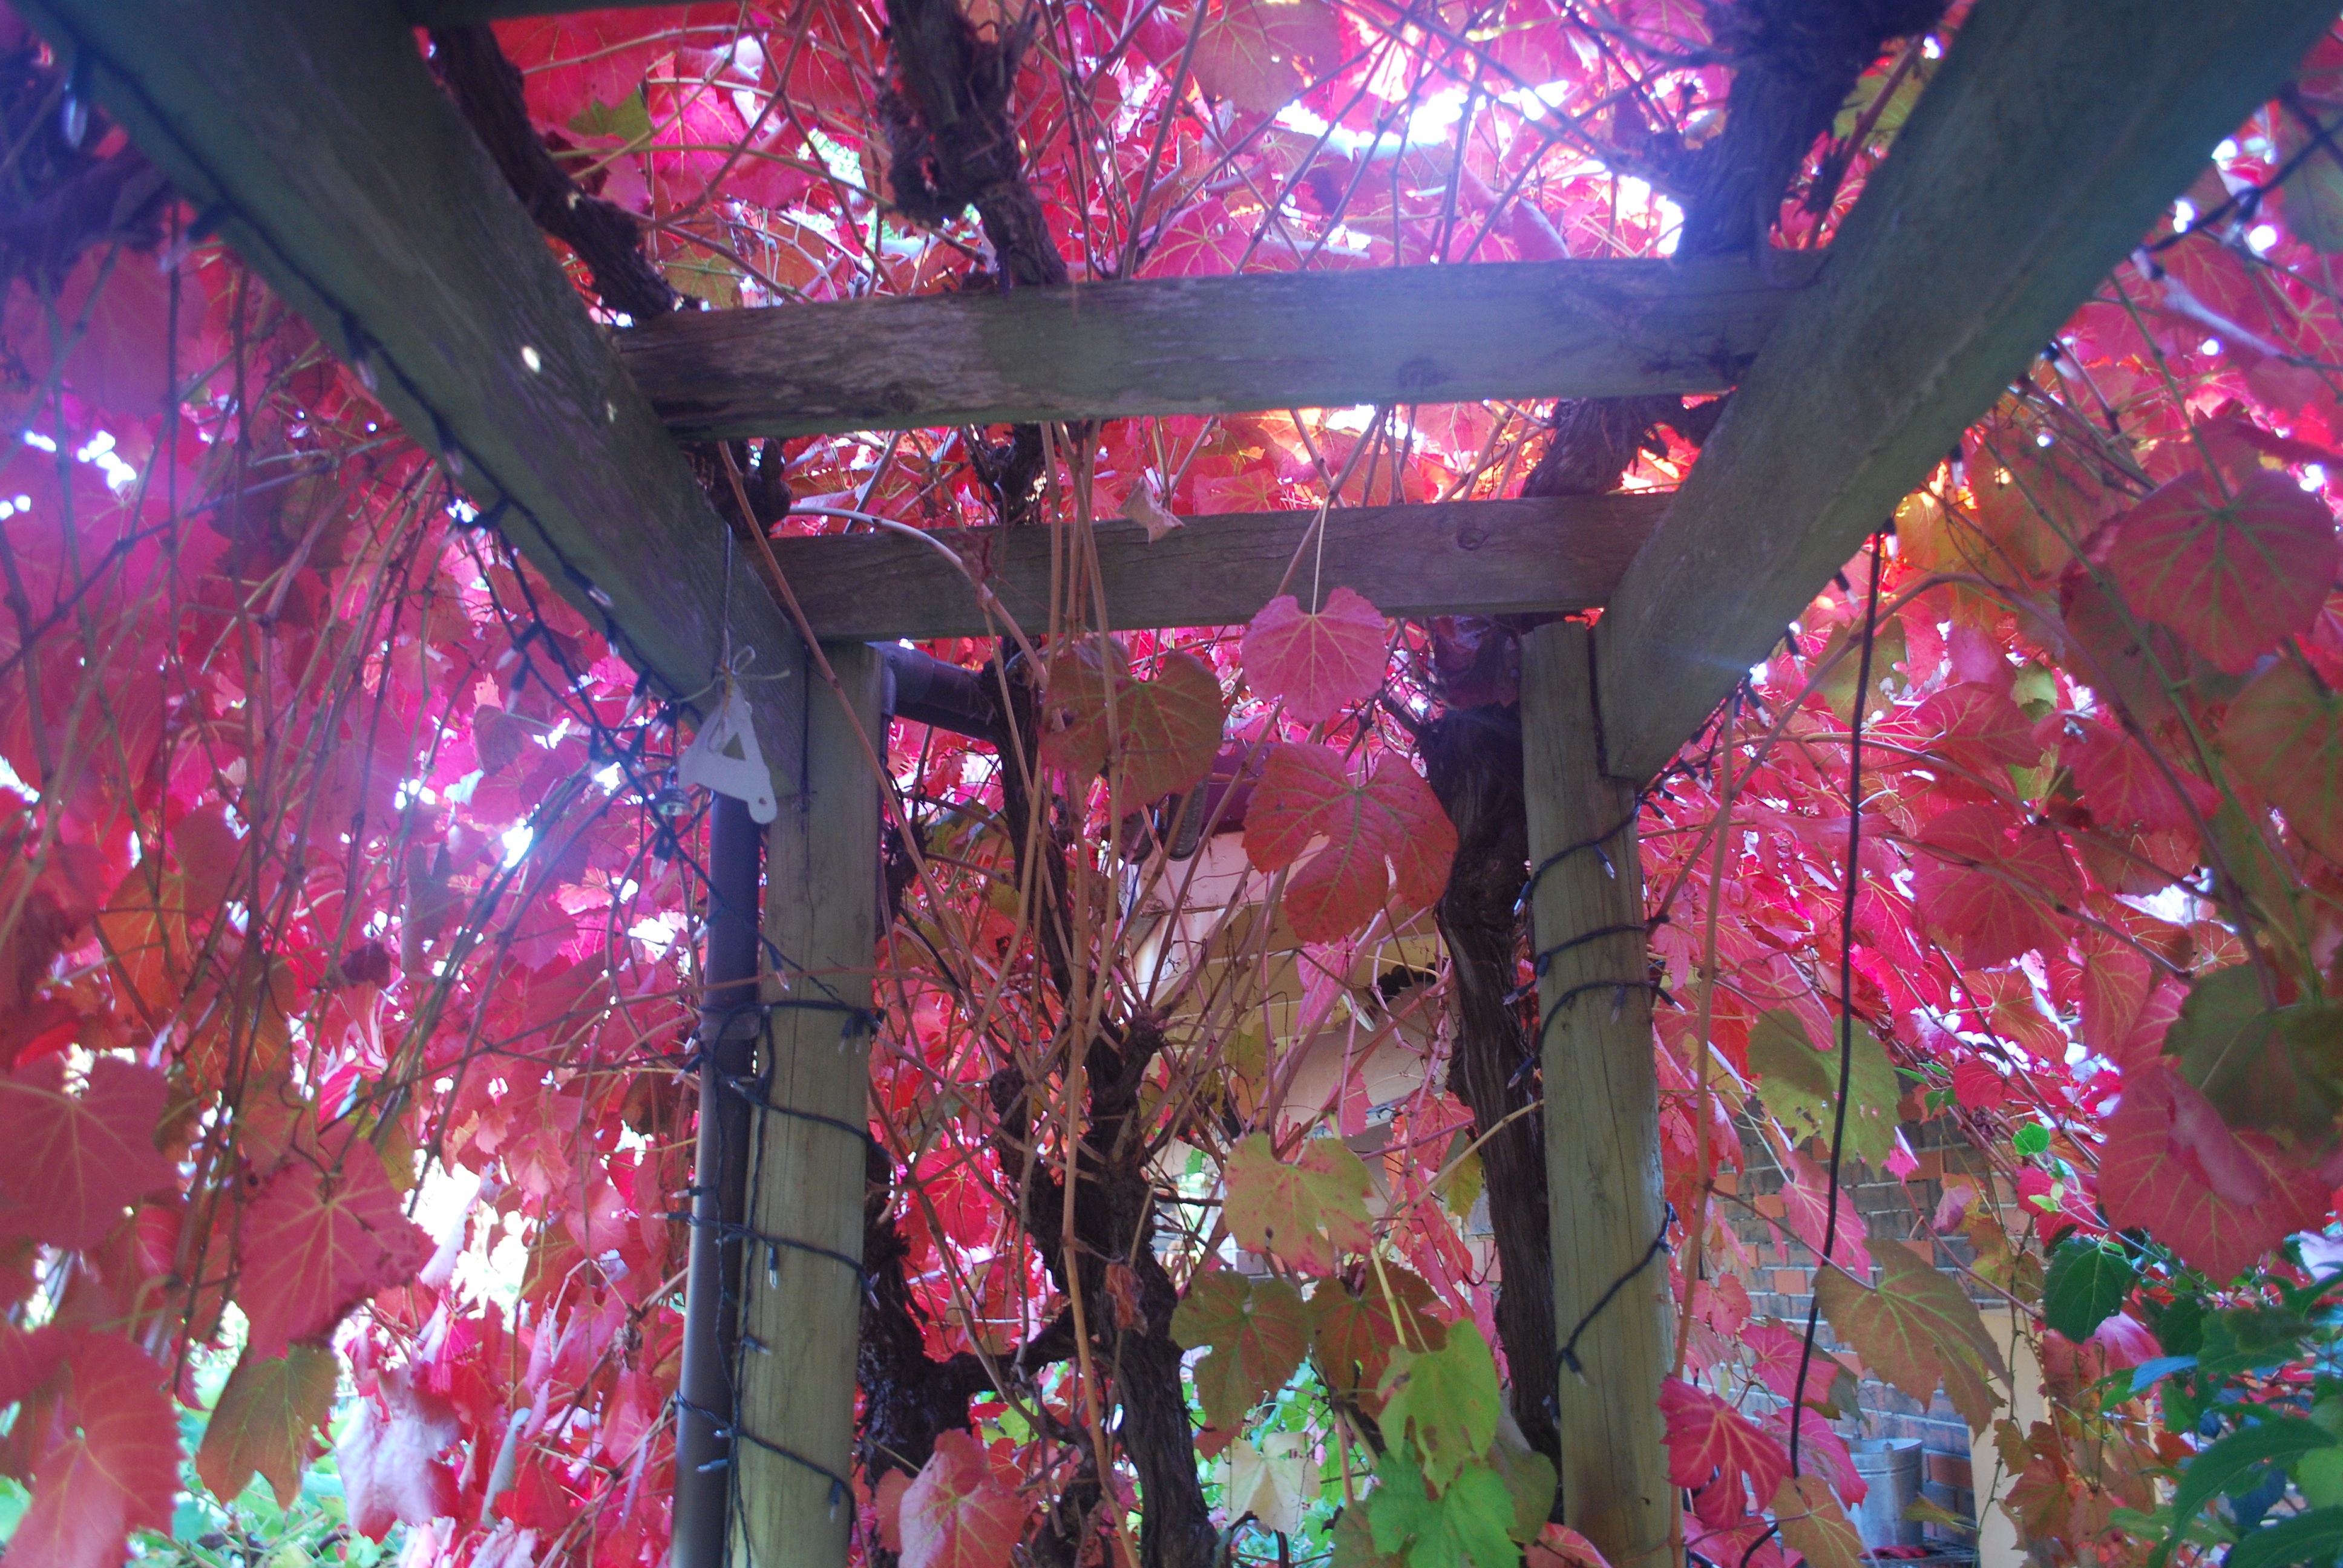
flower, red, color